Sequential function chart

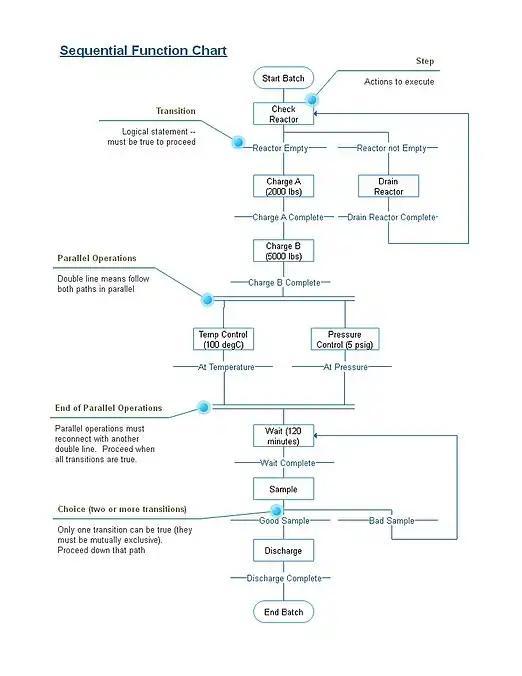
Basic Batch SFC, with important elements labeled

Steps in an SFC diagram can be active or inactive. Actions are only executed for active steps. A step can be active for one of two motives: